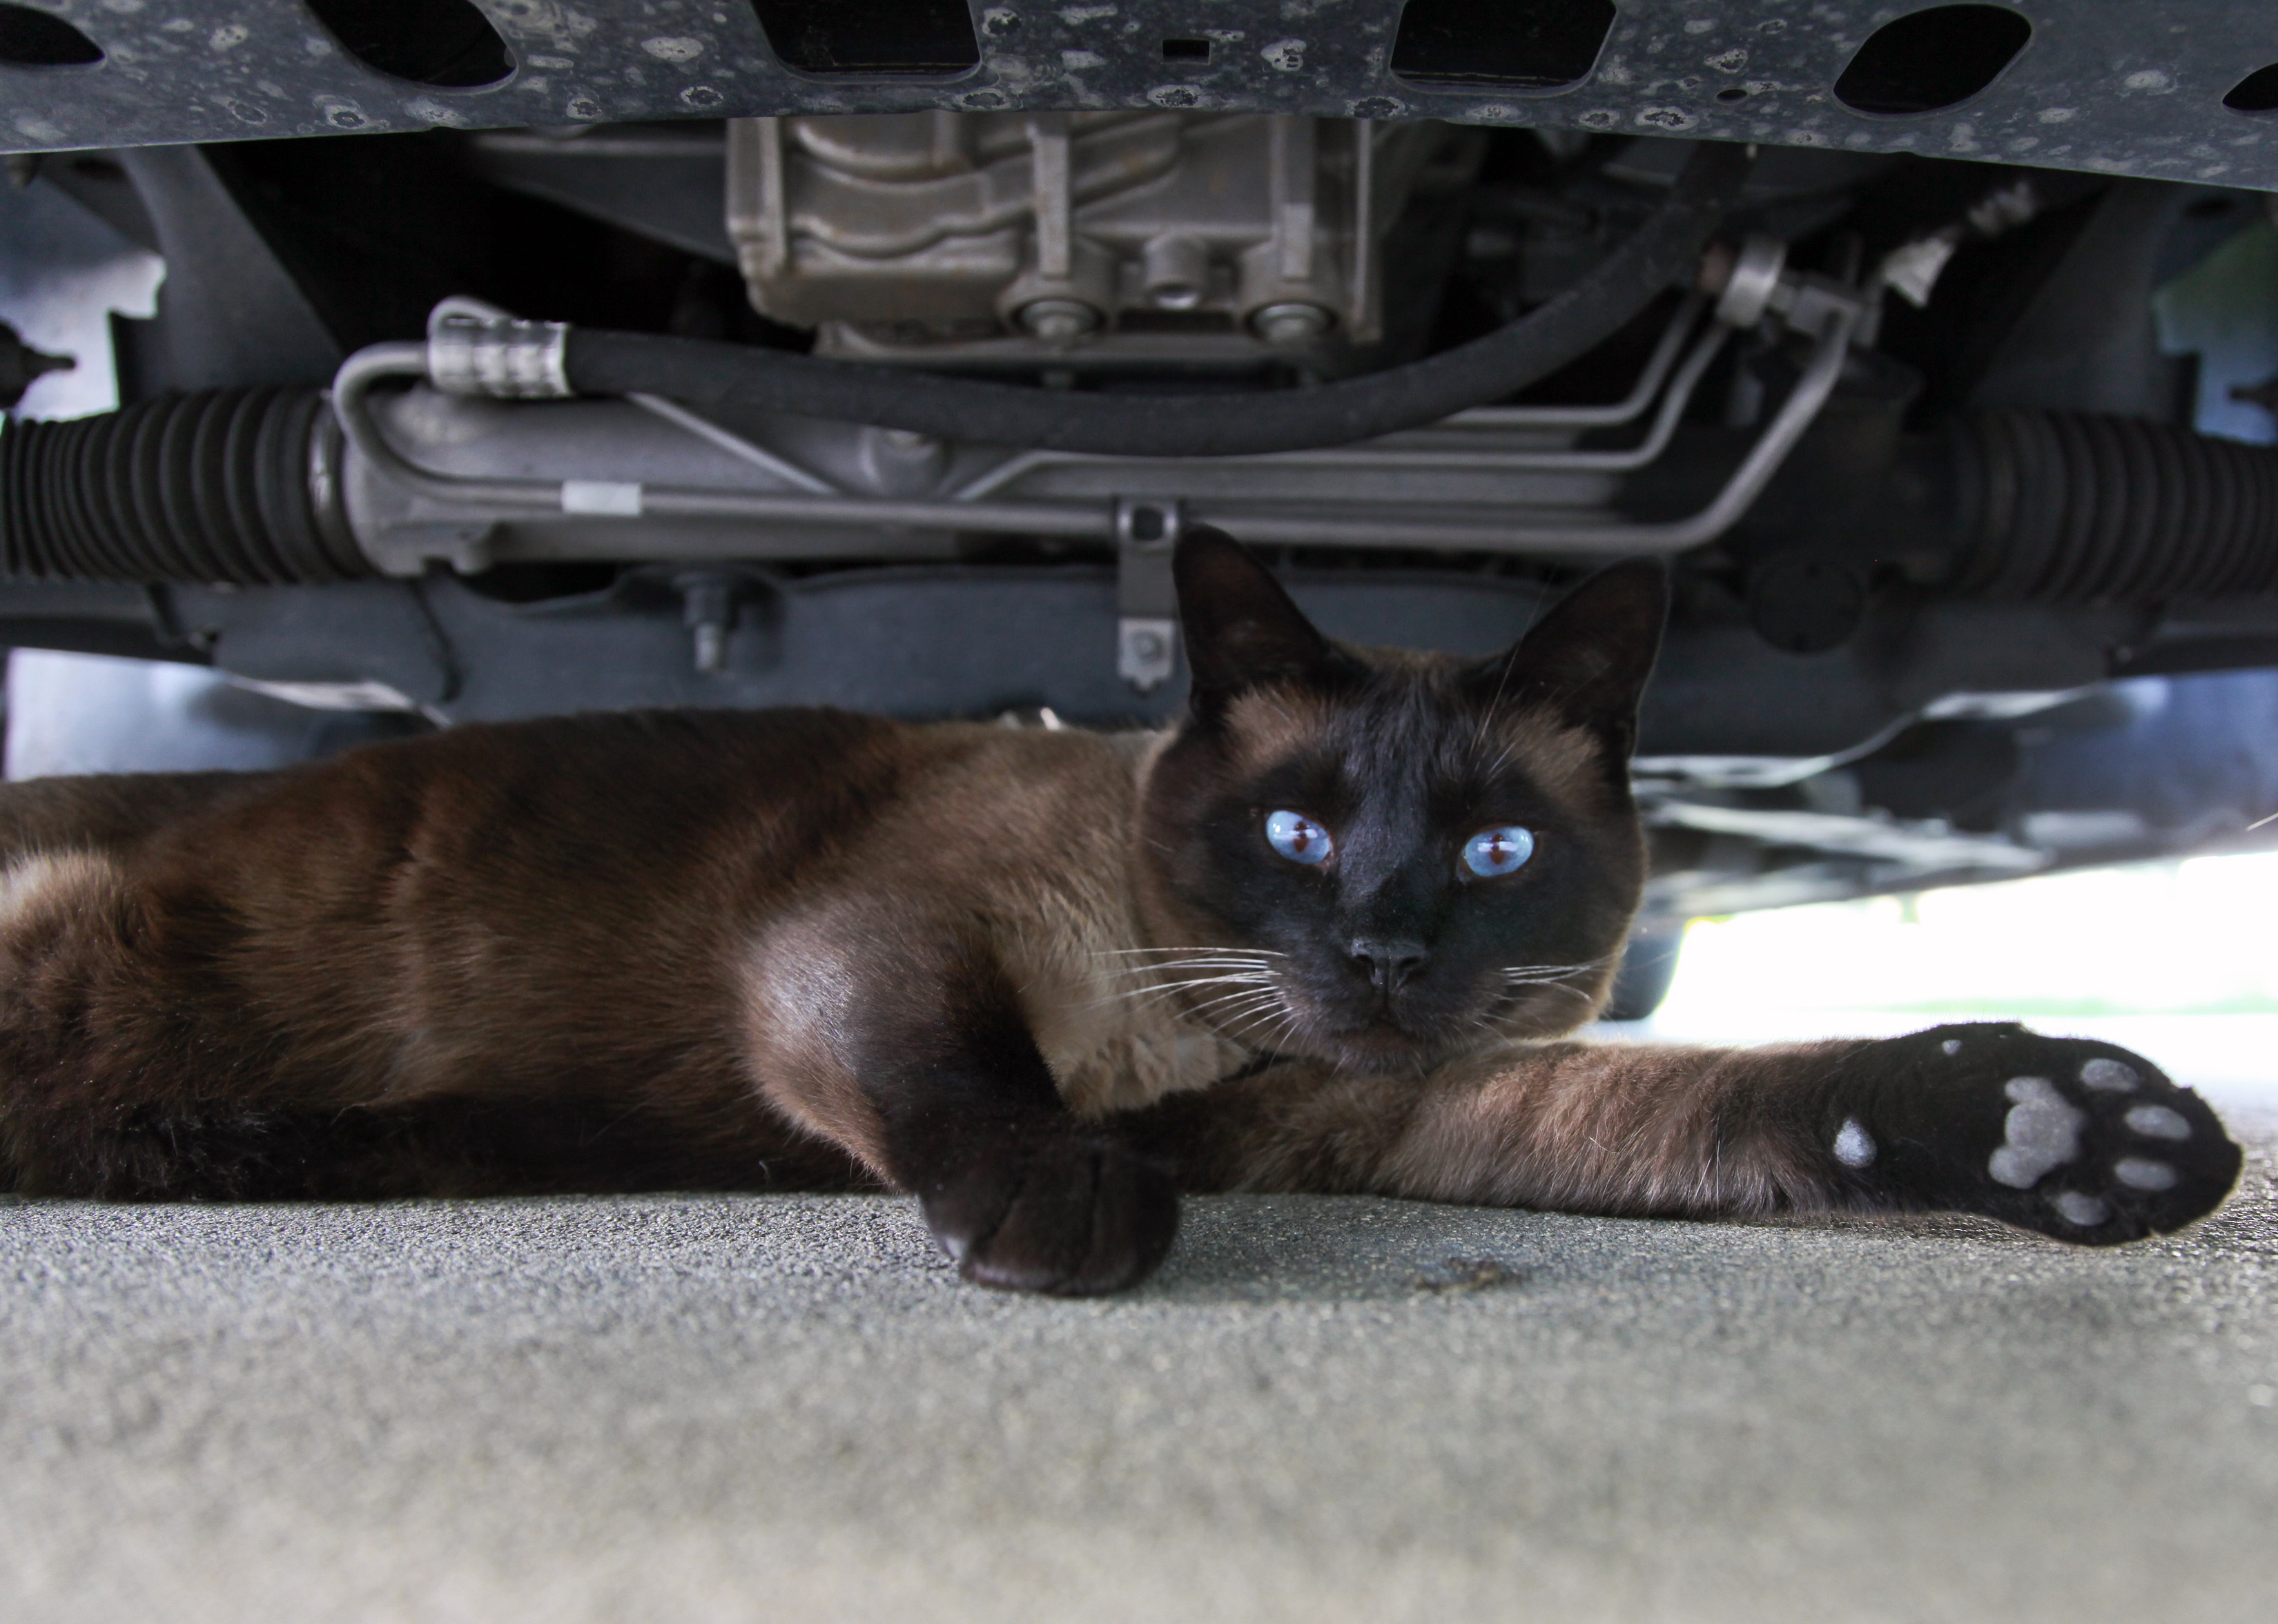
car, kitten, cat, feline, mammal, black, california, whiskers, vertebrate, 40, sacramento, siamese, fomoco, underside, small to medium sized cats, cat like mammal